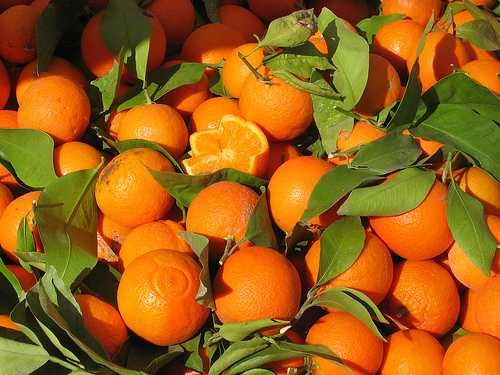
Label: Orange